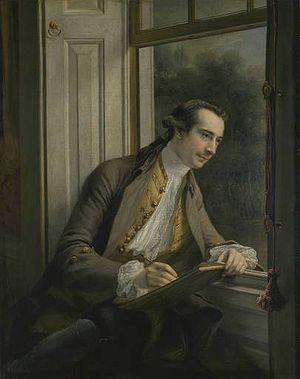
Paul Sandby
Paul Sandby var en engelsk kartograf som blev landskabsmaler i akvarel. Sammen med broren Thomas Sandby var han en af medstifterne til the Royal Academy i 1768.